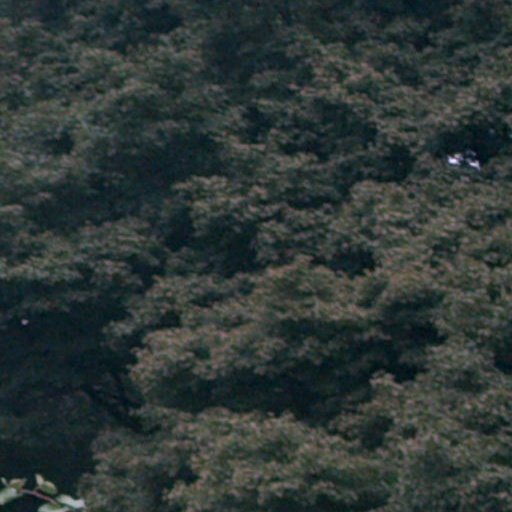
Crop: cassava